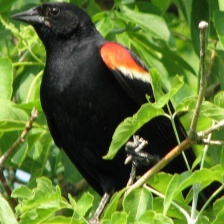
Species: RED WINGED BLACKBIRD
Scientific name: AGELAIUS PHOENICEUS